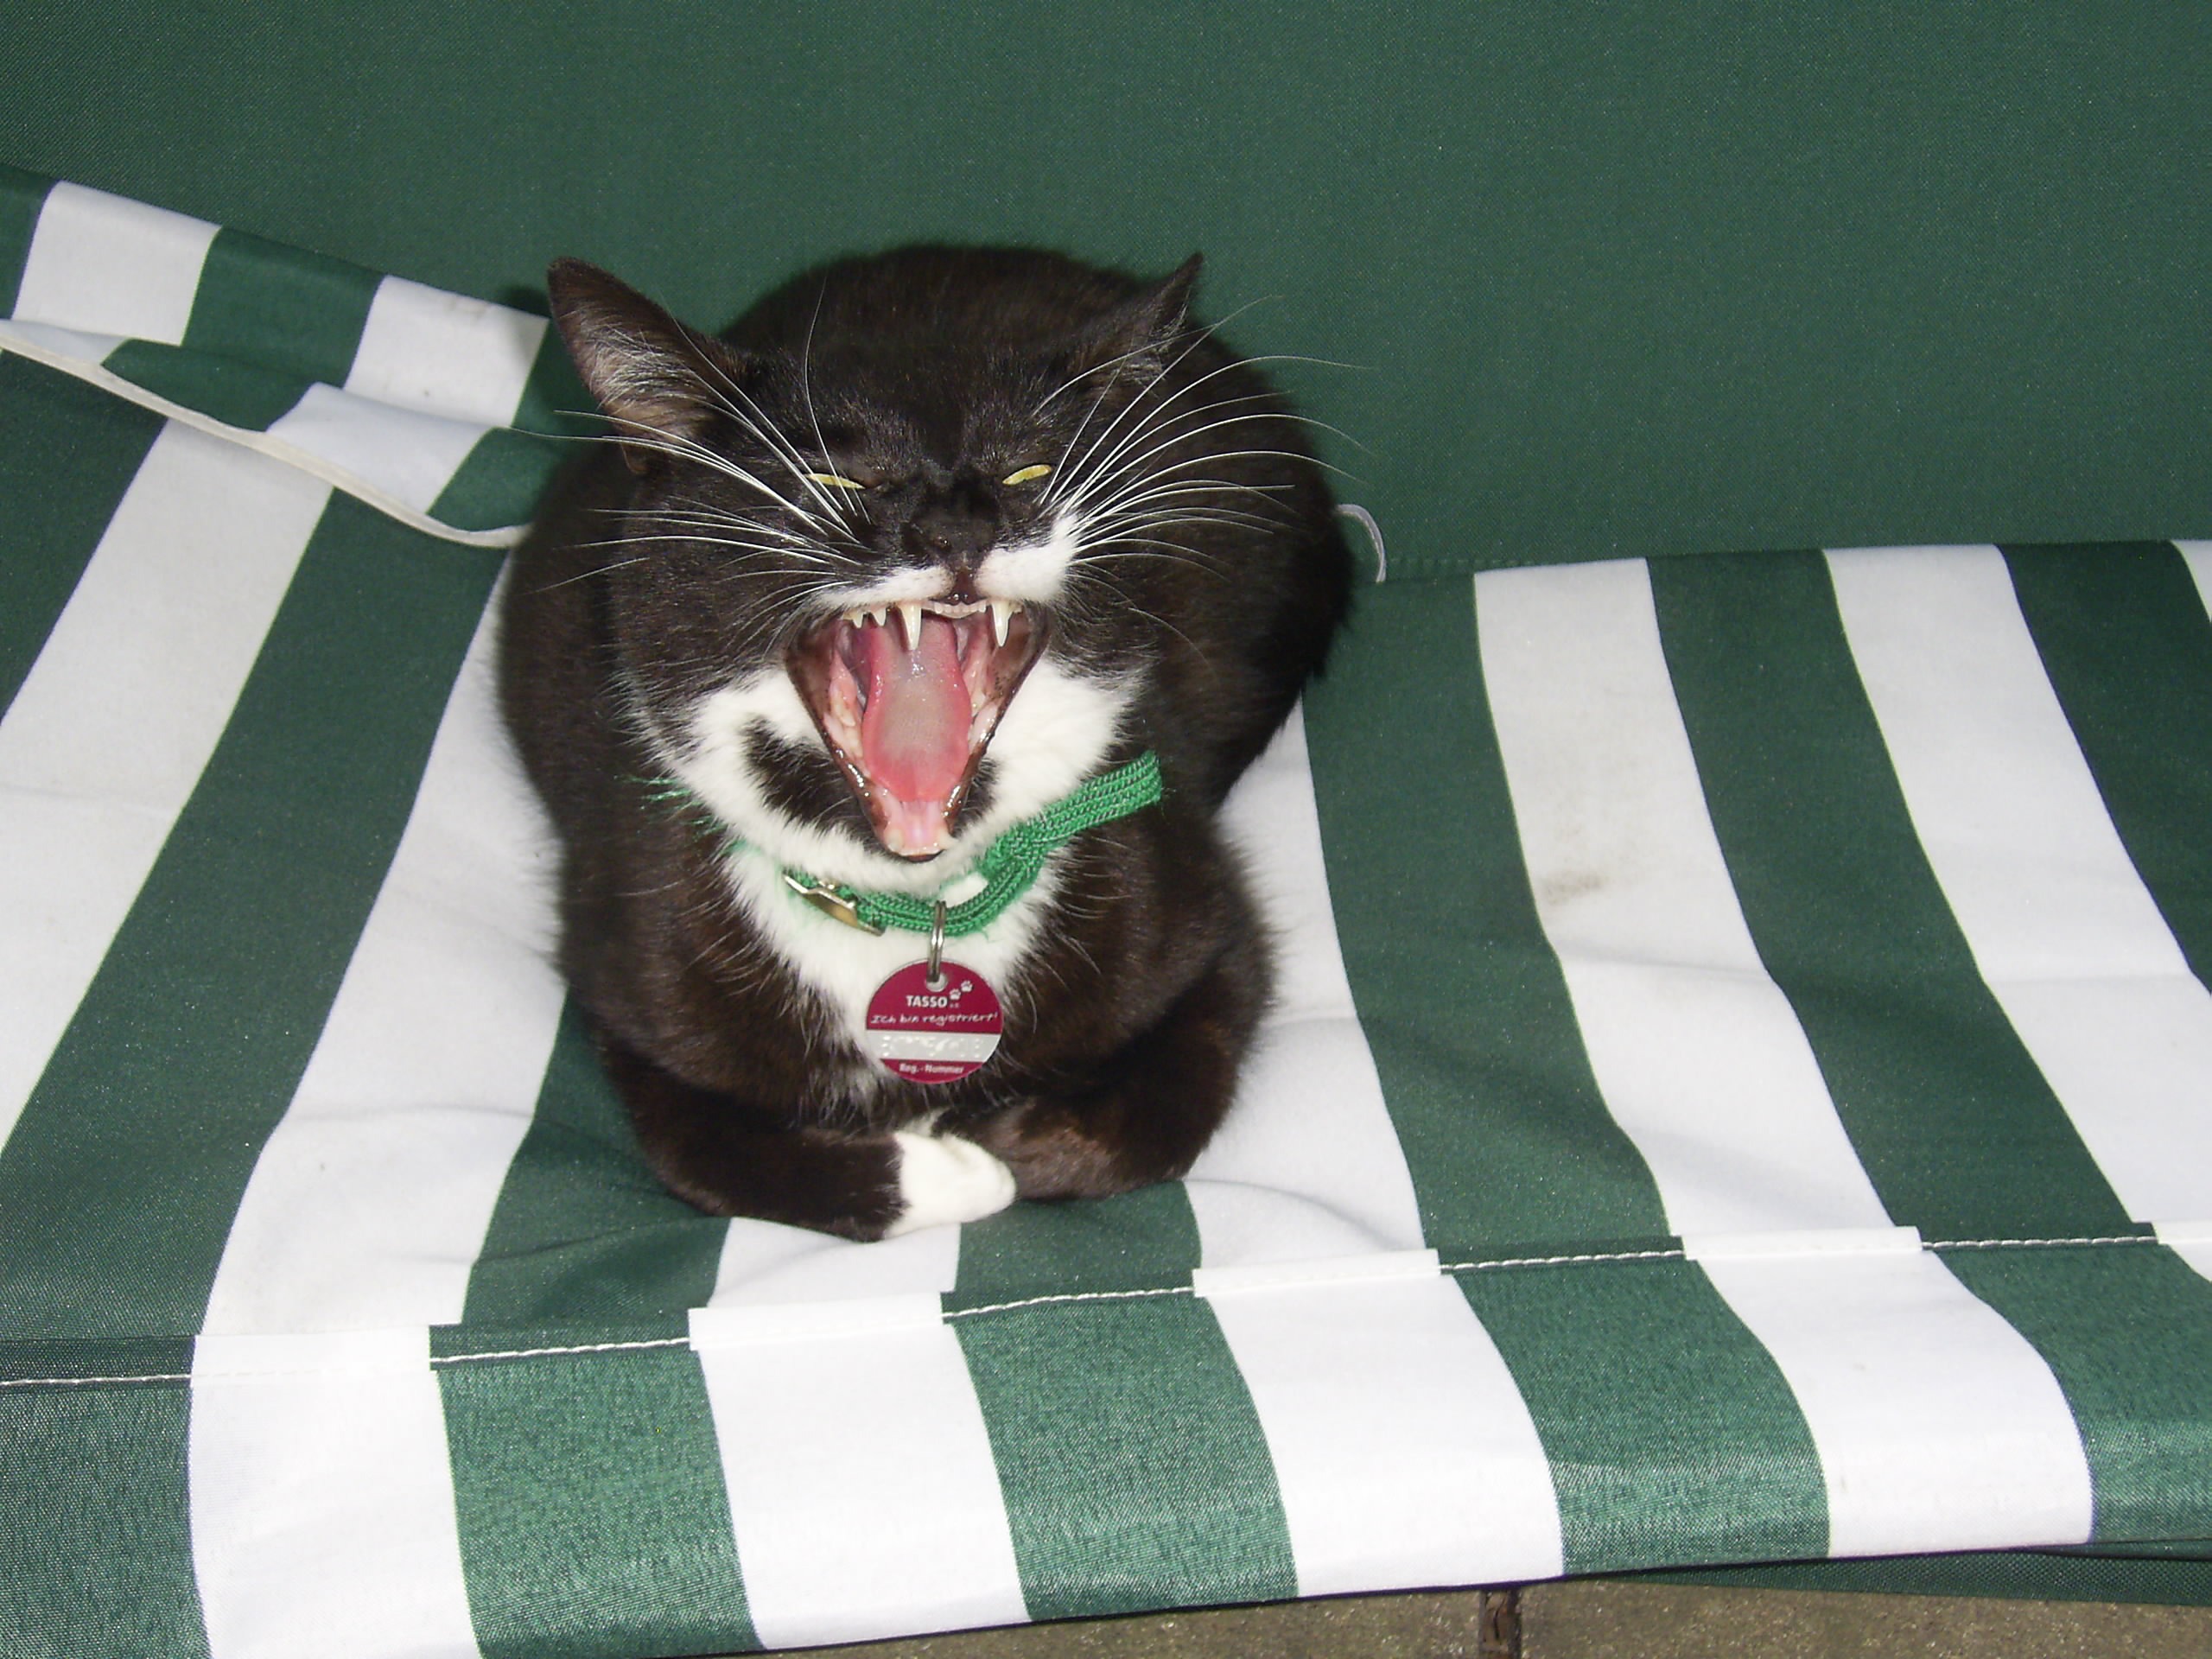
white, animal, pet, green, cat, mammal, black, yawn, whiskers, small to medium sized cats, cat like mammal